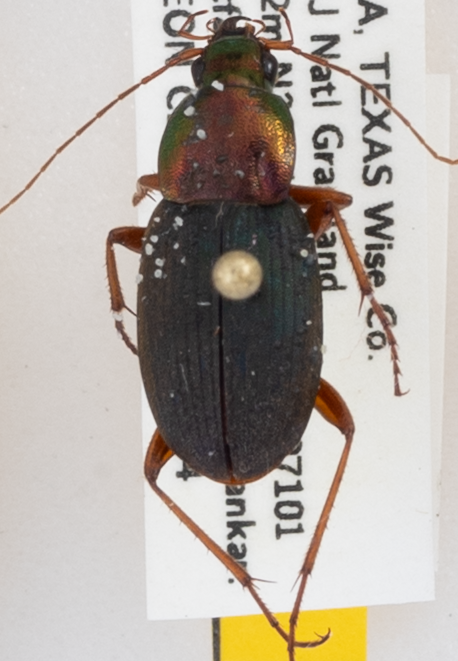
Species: Chlaenius emarginatus
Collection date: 2018-07-04
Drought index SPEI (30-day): -1.69
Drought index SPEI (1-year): -0.54
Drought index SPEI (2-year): -0.54